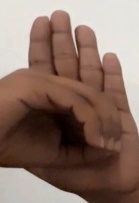
ASL sign: 0